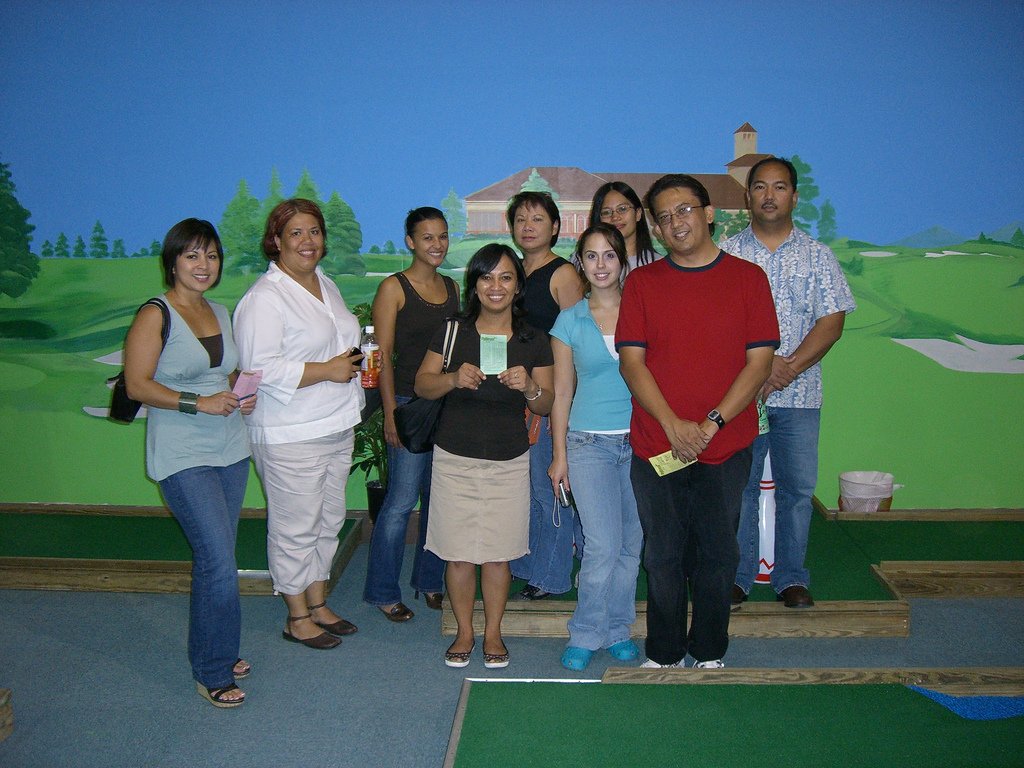
Label: not_food